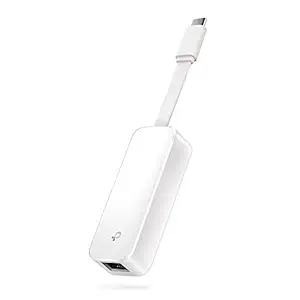
TP-Link UE300C USB Type-C to RJ45 Gigabit Ethernet Network Adapter/RJ45 LAN Wired Adapter for Ultrabook
Category: Computers&Accessories
Price: 1199 (list price: 1999)
Rating: 4.5 (22,420 ratings)
About this product: Ideal for laptop, tablet, and most USB-C powered web devices to access wired network|The fastest USB 3.0 and Gigabit solutions ensure a high-speed transfer rate of up to 1000 Mbps|Plug and Play in Windows 11/10/8.1/8, macOS, iPadOS, Chrome OS, and Linux OS|Foldable and Portable design ideally suits your Ultrabook